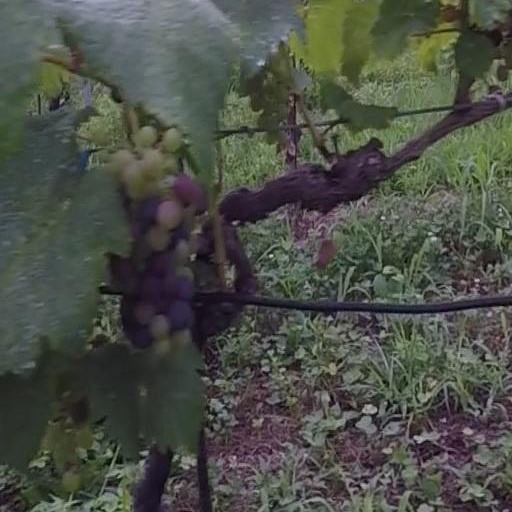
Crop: grape